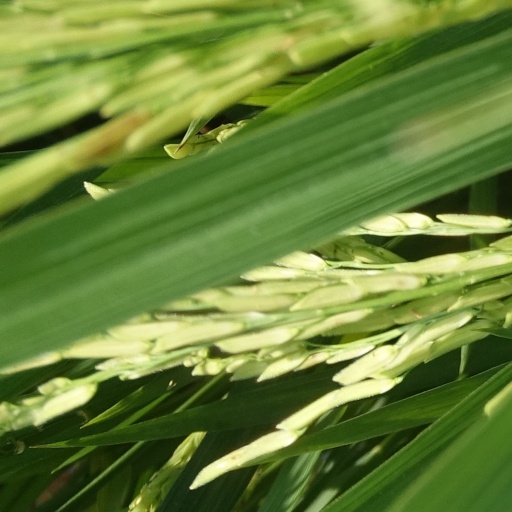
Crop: rice